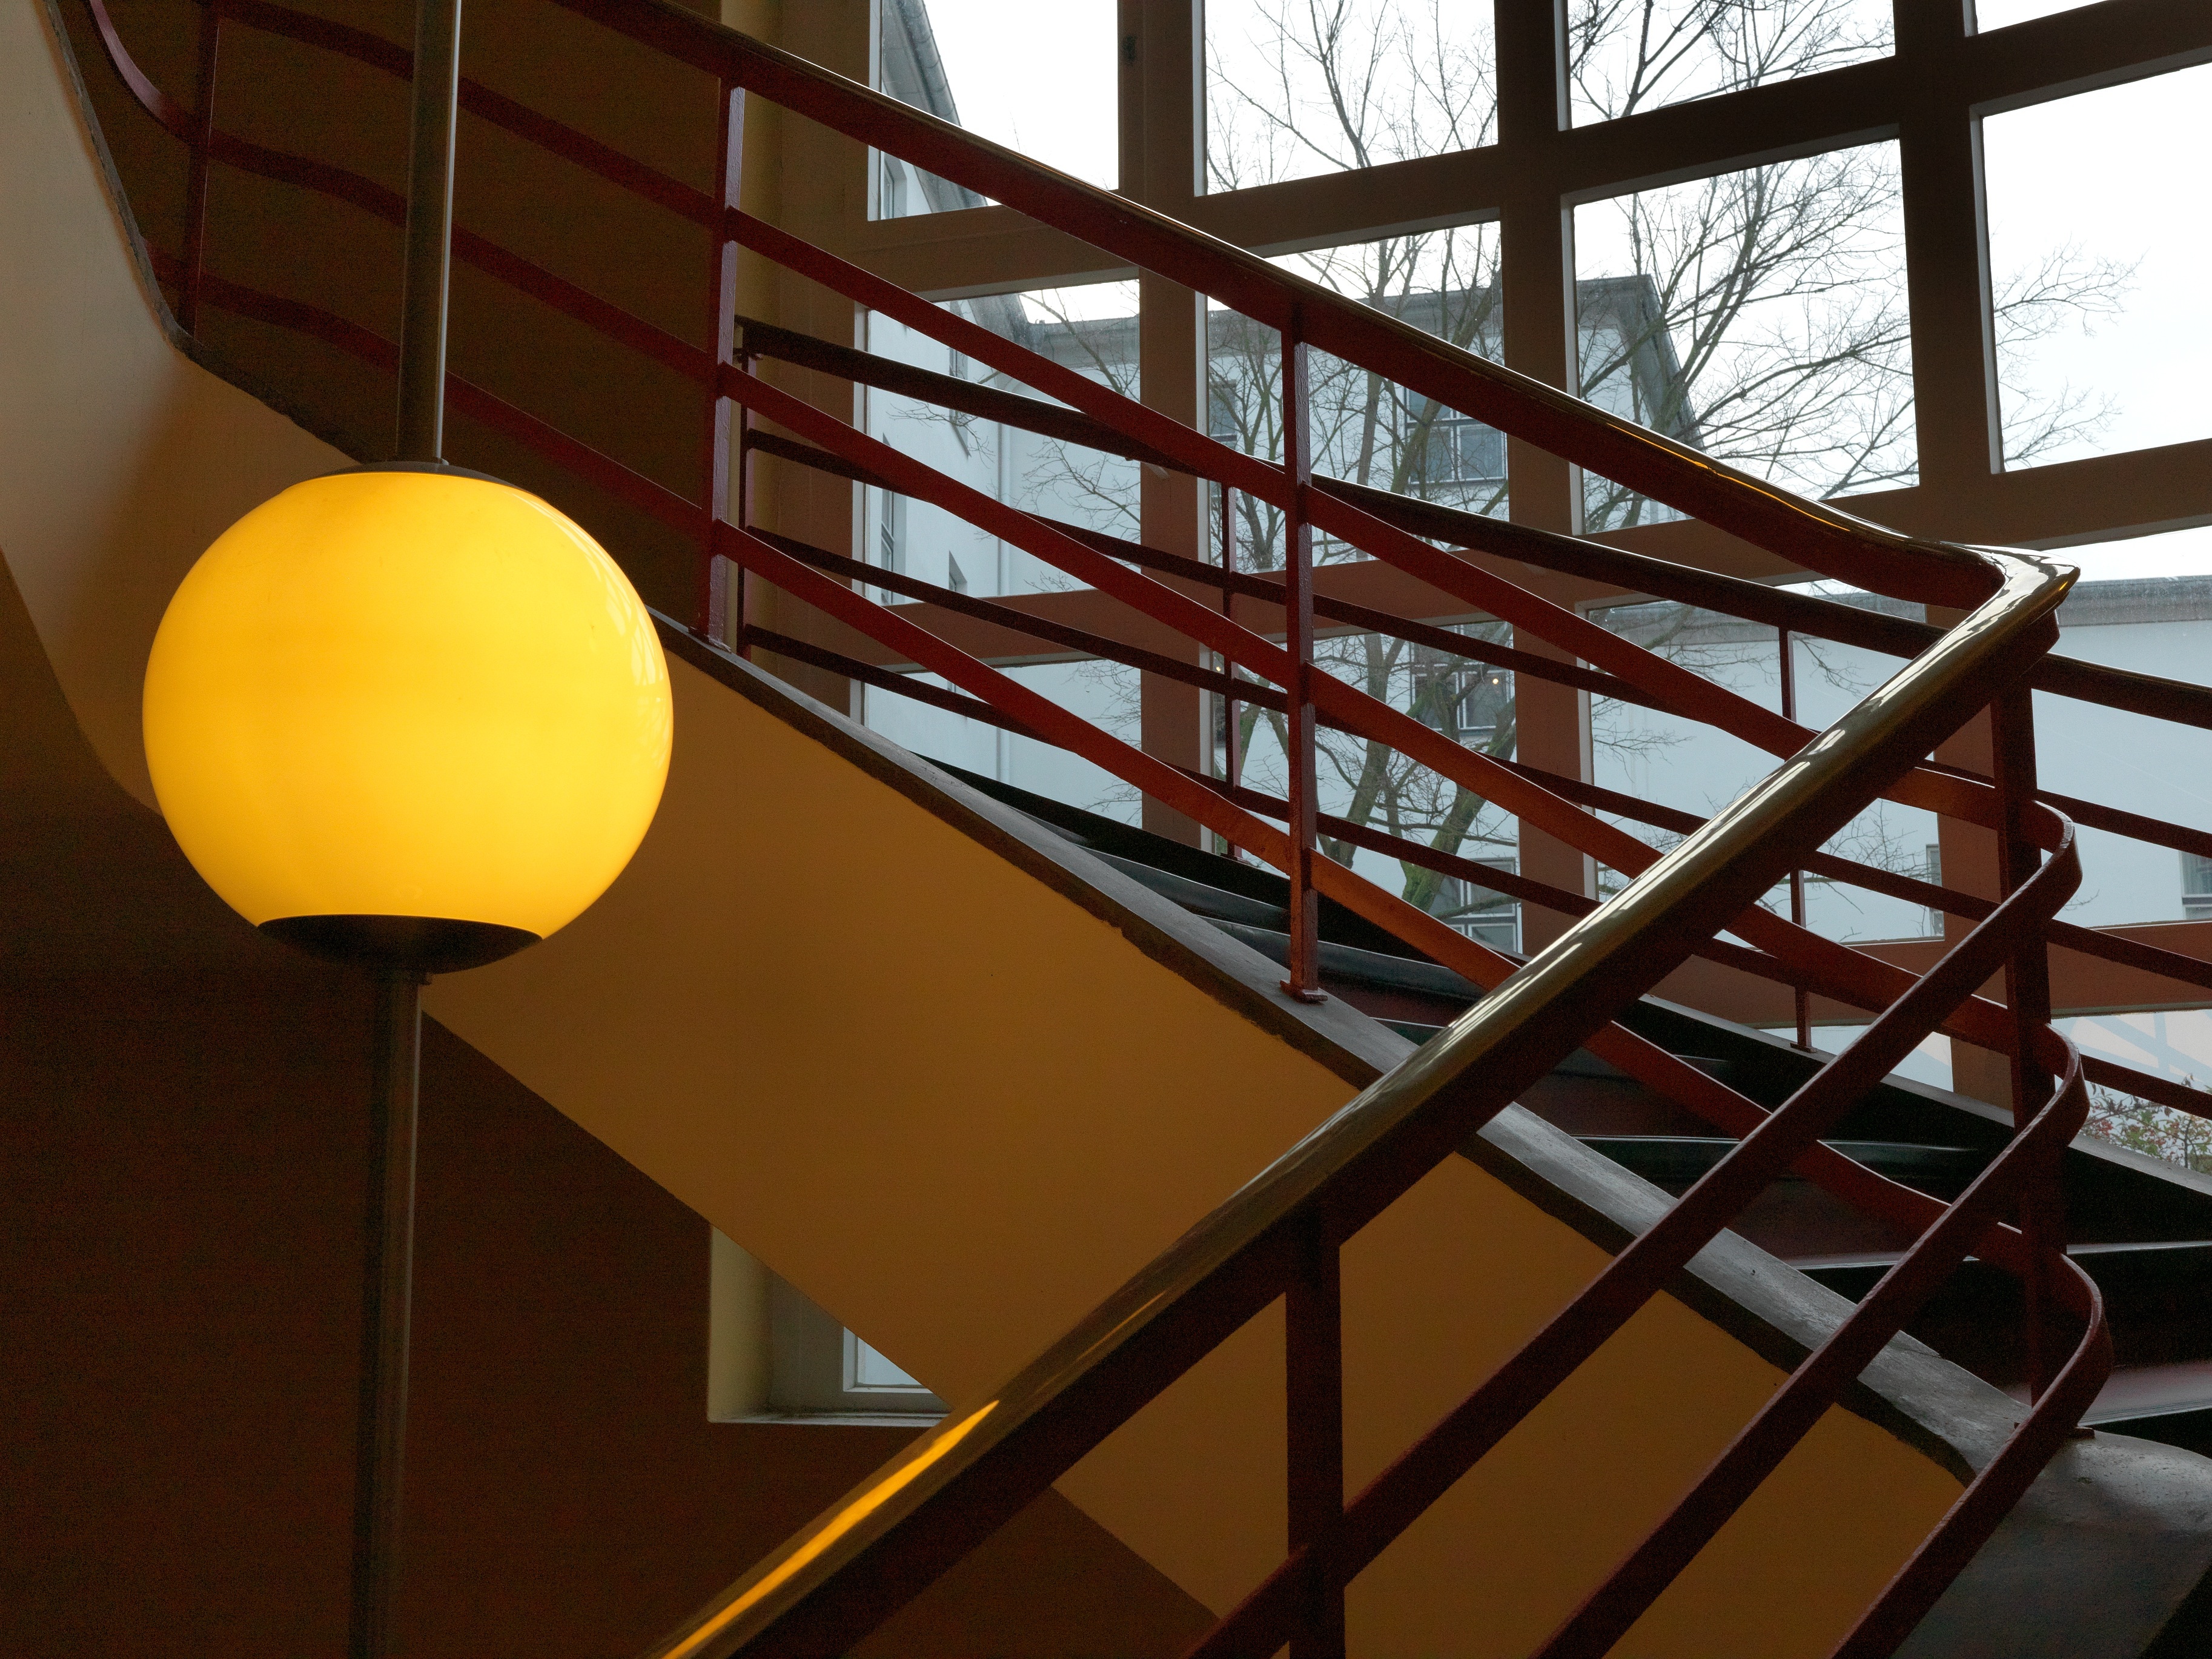
light, window, staircase, lighting, interior design, handrail, design, stairs, berlin, daylighting, rbb